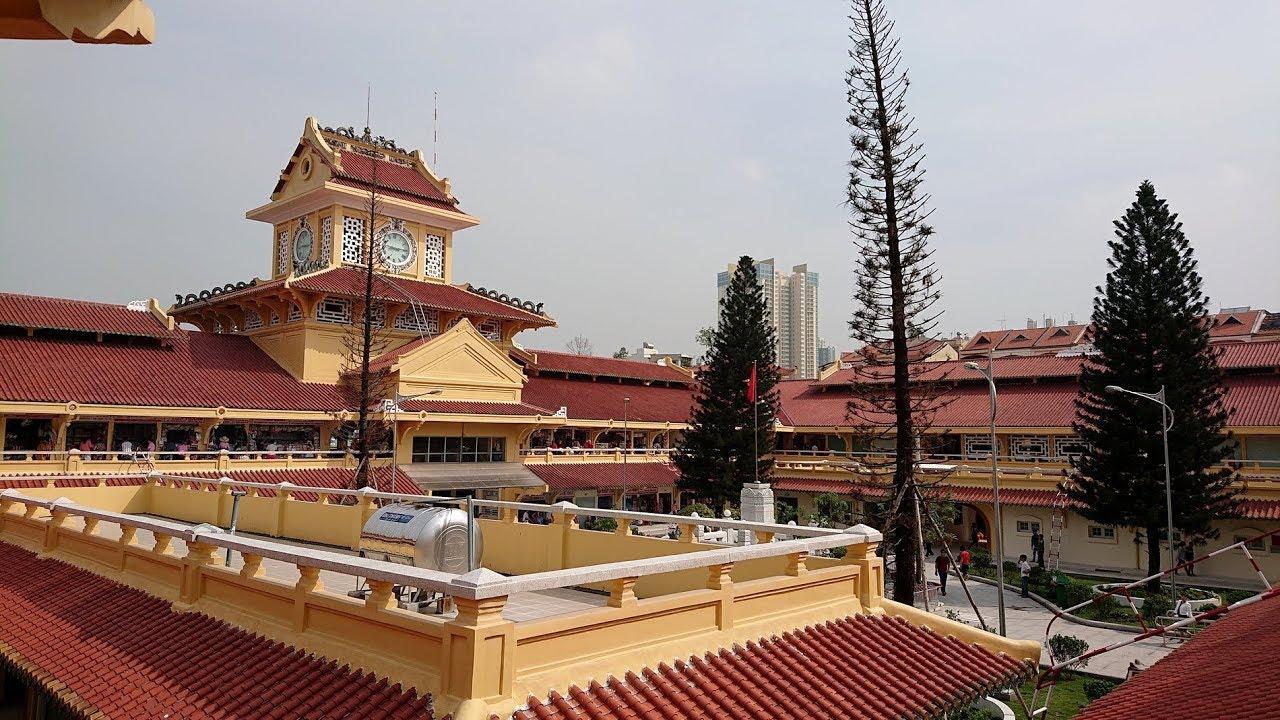
có một ngọn tháp cao xuất hiện ở trong ngôi chùa